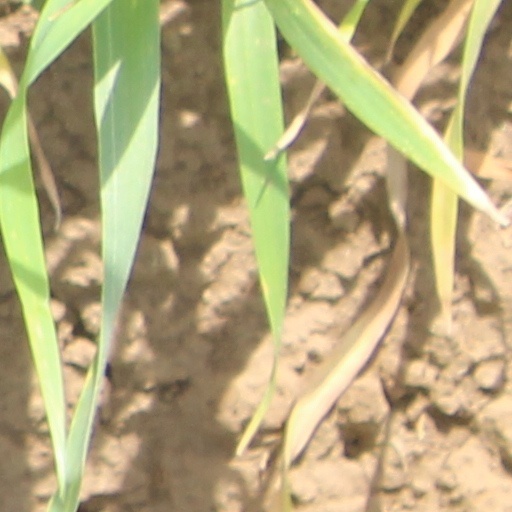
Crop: wheat